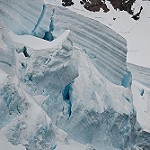
Label: glacier